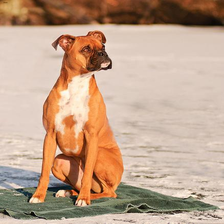
Species: dog
Breed: boxer